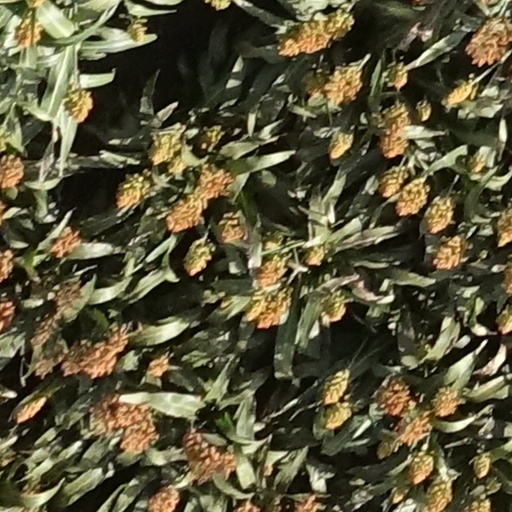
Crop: sorghum